Rev Racing

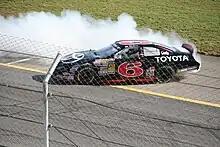
Kyle Larson winning at Rockingham Speedway in 2012.

Following the 2008 season, NASCAR cut ties with the Drive for Diversity's managing company Access Marketing & Communications after several reports of teams not receiving adequate funds, drivers not receiving competitive equipment, and limited results on the track. NASCAR proceeded to hire Max Siegel to revamp the program into an academy-like setting. In 2010, Siegel founded Rev Racing to field the drivers in the K&N Pro Series and Weekly Series and is also responsible for finding sponsorship for the drivers. By the end of 2011, Rev Racing had more than doubled the win total of the previous D4D program, winning a total of eight races in the K&N Pro Series (compared to three wins in the old program, all by Paulie Harraka).